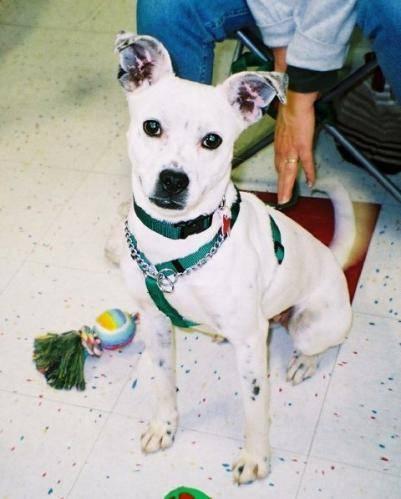
dog